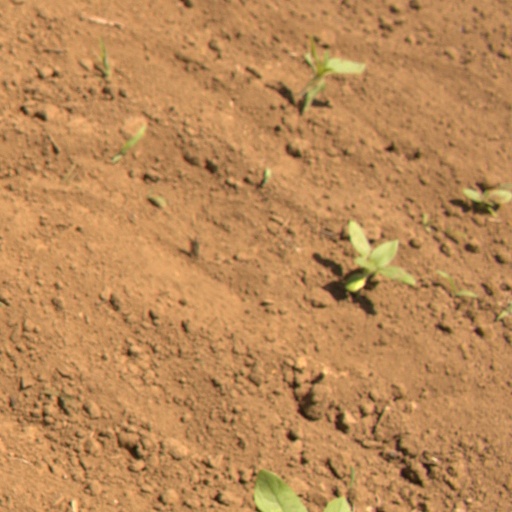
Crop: Jerusalem artichoke